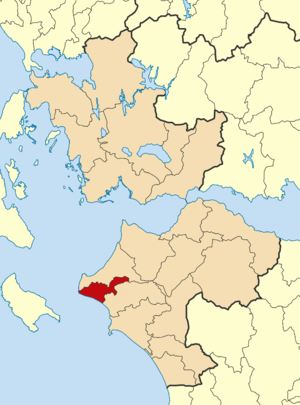
La Grèce est organisée depuis le 1ᵉʳ janvier 2011 en 13 régions et 325 dèmes.
Le dème du Pénée est un dème de la périphérie de Grèce-Occidentale, dans le district régional d'Élide, en Grèce.